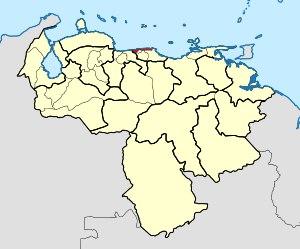
Le diocèse de La Guaira est un diocèse de l'Église catholique au Venezuela, suffragant de l'archidiocèse de Caracas.